Paoli Dam

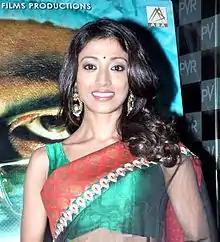
Dam in 2013

Paoli Dam (born 1980) is an Indian actress who started her career with the Bengali television serial "Jibon Niye Khela" (2003). She then worked in Bengali television serials such as "Tithir Atithi" and "Sonar Harin"; the former ran for six years on ETV Bangla.